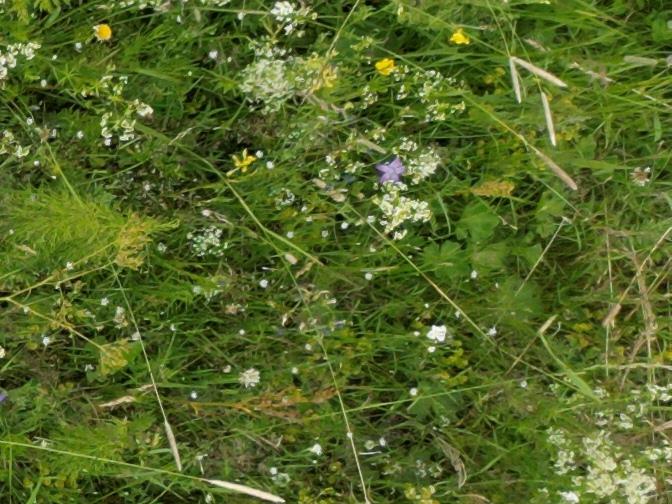
Flowers visible: yarrow flowers, yarrow flowers, yarrow flowers